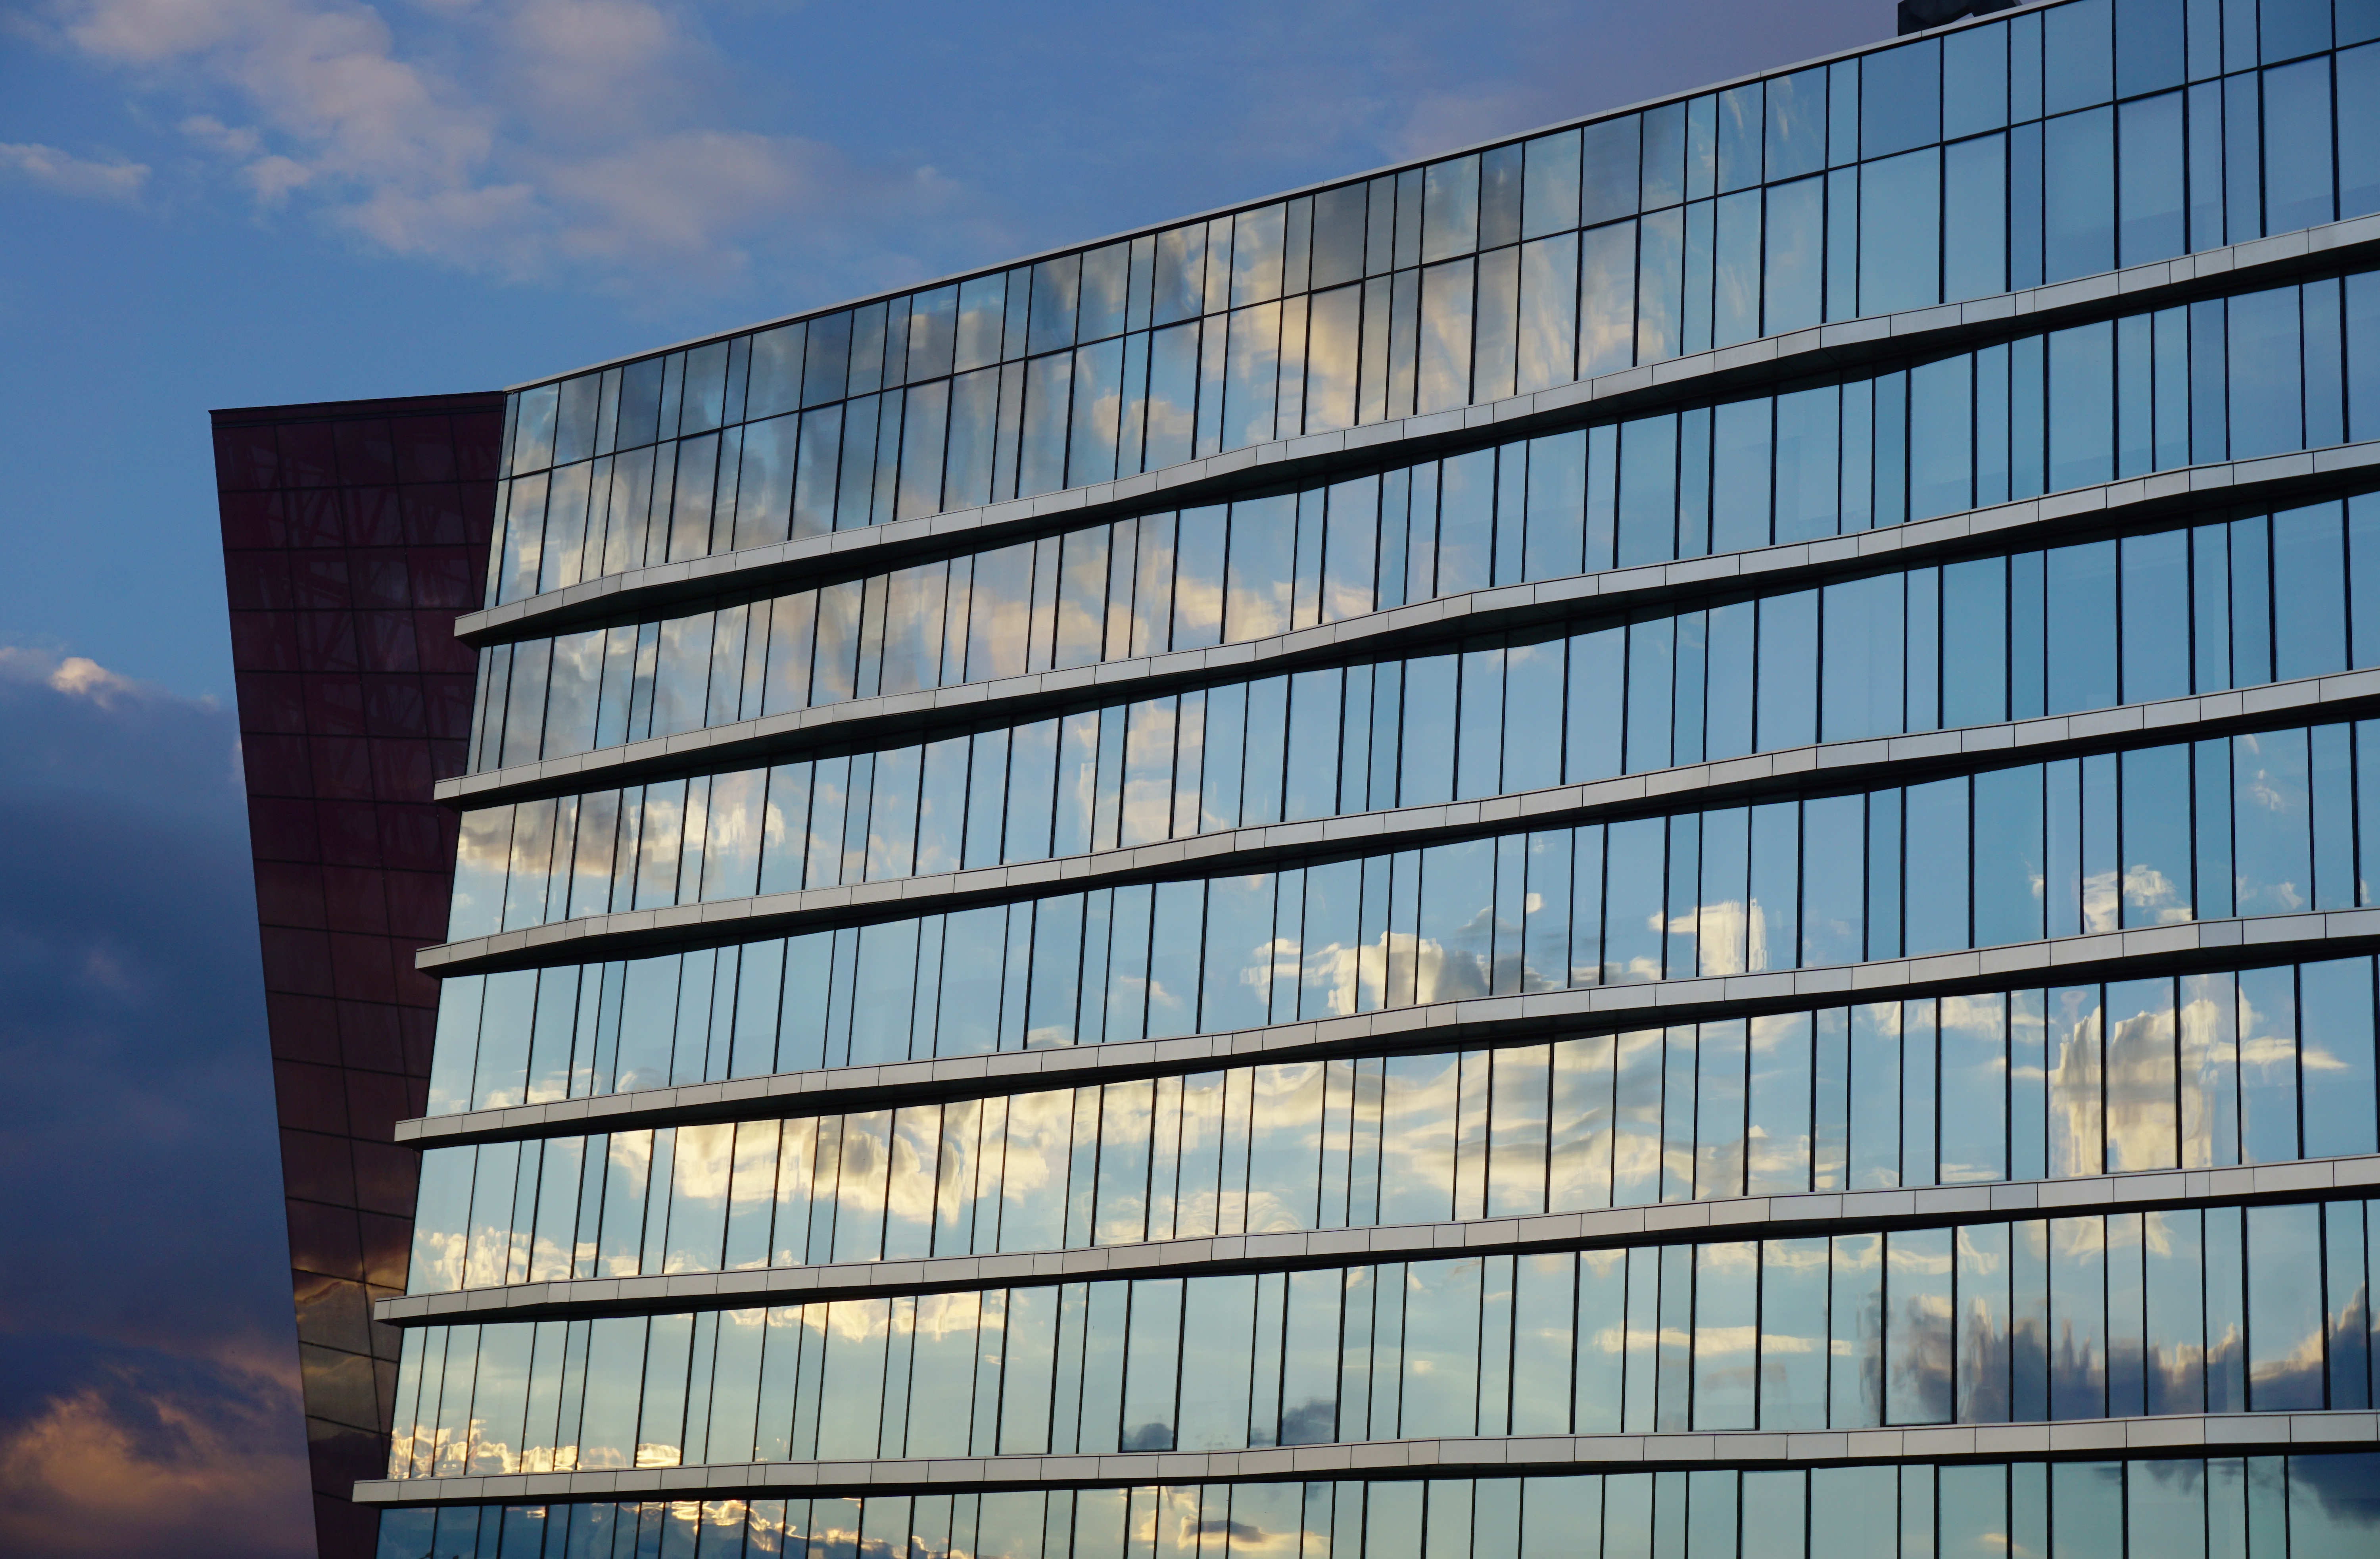
architecture, sky, window, glass, building, city, skyscraper, urban, dusk, reflection, corporate, facade, blue, exterior, business, tower block, clouds, modern building, commercial building, headquarters, financial, condominium, business building, minsk, window covering